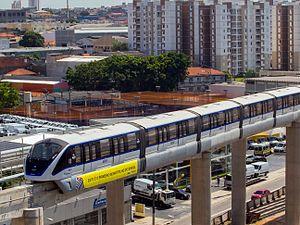
La ligne 15 – Argent du Métro de São Paulo est une ligne de monorail, la sixième ligne du métro de São Paulo à être mise en service. Lorsqu'elle sera entièrement terminée, elle fera 26,6 km de longueur pour 18 stations, reliant les districts d'Ipiranga et Cidade Tiradentes, via les quartiers de Vila Prudente, Parque São Lucas, Sapopemba, São Mateus, Iguatemi, entre autres.